Free Culture (book)

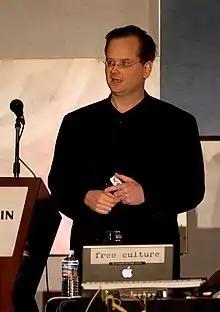
The law professor Lawrence Lessig

This book is an outgrowth of the U.S. Supreme Court decision in "Eldred v. Ashcroft", which Lessig lost. Article I, Section 8, Clause 8 of the U.S. Constitution says, "The Congress shall have Power... to promote the Progress of Science and useful Arts, by securing for limited Times to Authors and Inventors the exclusive Right to their respective Writings and Discoveries." Several times in the past century, Congress has extended the copyright law in several ways. One way was to extend the term "on the installment plan". Another was to broaden the scope to include not only copying but creating "derivative works". This latter broadening is so ambiguous that it provides a foundation for massive abuse of power by companies holding large copyright portfolios. For example, the Recording Industry Association of America sued a freshman at Rensselaer Polytechnic Institute (RPI) for $12,000 for improving a search engine used only inside RPI. Lessig cites another example where Fox demanded $10,000 for the rights to use a 4.5 second video clip with "The Simpsons" playing on a television in a corner of a scene in a documentary. Anyone producing a collage of video clips can potentially be similarly sued on the grounds the collage is a "derivative work" of something copyrighted or that the collage contains a shot that is copyrighted. Lessig argues that this substantially limits the growth of creative arts and culture, in violation of the US Constitution; the Supreme Court ruled that Congress has the constitutional authority to properly balance competing interests on cases like this.